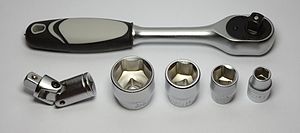
Topnøgle
Skraldenøgle, kardanled og fire løse toppe.
En topnøgle er en fastnøgle, der bruges til at spænde møtrikker med. Et topnøgle laves typisk ved at sætte en løs top på f.eks. en skraldenøgle eller et glidegreb. Et topnøglesæt består af løse toppe i flere størrelser samt skraldenøgle, glidegreb og evt. kardanled og forlængere.